François Macquard

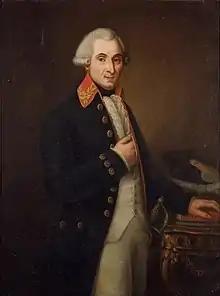
Portrait of General François Macquard by Gabriel Lefébure, 1865.

François Macquard or François Macquart (18 October 1738 – 29 November 1801) joined the French royal army as an infantryman, fought in the Seven Years' War, and rose slowly from the ranks to become an officer in the 1780s. While serving in Italy during the French Revolutionary Wars, he became a general officer. In the Italian campaign of 1796, he fought in several actions under the orders of Napoleon Bonaparte.